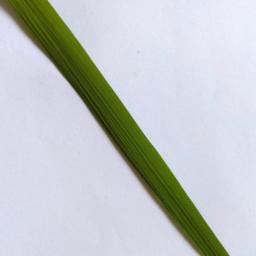
Label: Rice___Healthy